Hopkinton State Fair

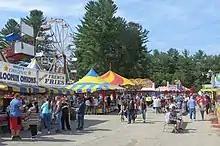
Hopkinton State Fair, 2016

The Hopkinton State Fair is an annual fair taking place in the village of Contoocook in Hopkinton, New Hampshire, United States. The fair began in 1915 and has continued to grow and become one of the most well known events in New England, and the largest fair in New Hampshire.